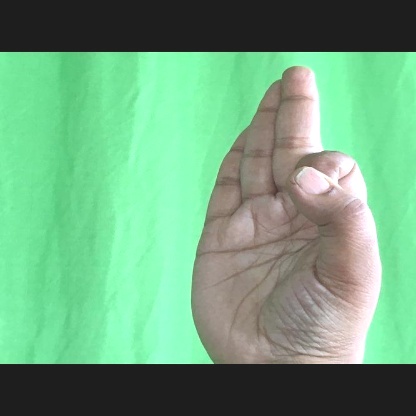
Mudra: Aralam